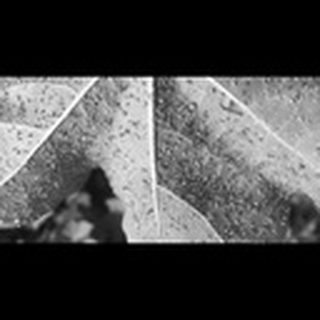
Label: cotton_aphids